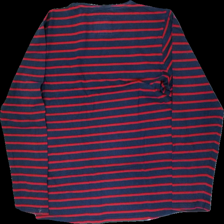
View: back
Type: Top
Category: Men
Brand: Not in the list
Brand text on label: North Bend
Colors: Blue, Red
Material: 100% cotton
Pattern: Striped
Cut: Regular, C-collar
Size: L
Season: All
Stains: Major
Price range: <50
Recommended usage: Recycle
Comment: washed out